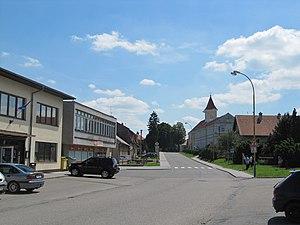
Halenkovice est une commune du district et de la région de Zlín, en République tchèque. Sa population s'élevait à 1 911 habitants en 2018.